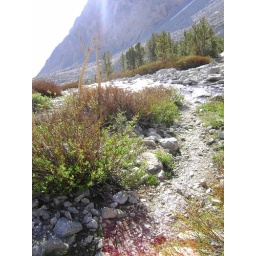
Looking back at a green spot and water below the Pass.